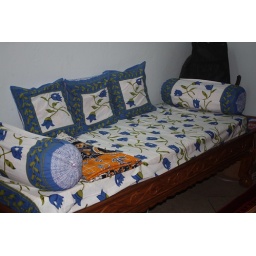
Joy and Lakku prepared bed in their home for me.